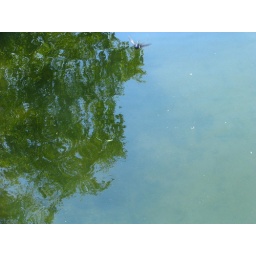
Purple martins flying out from under the bridge over the Yahara River.